Kiichi Aichi

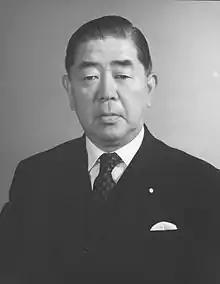
Official portrait, 1971

was a Japanese politician and cabinet minister in post-war Japan. He held several cabinet-level positions throughout his career, including Minister for Foreign Affairs, Minister of Finance and Minister of Education. He notably negotiated and signed the Okinawa Reversion Agreement with the United States on behalf of then Japanese prime minister Eisaku Satō in 1971.